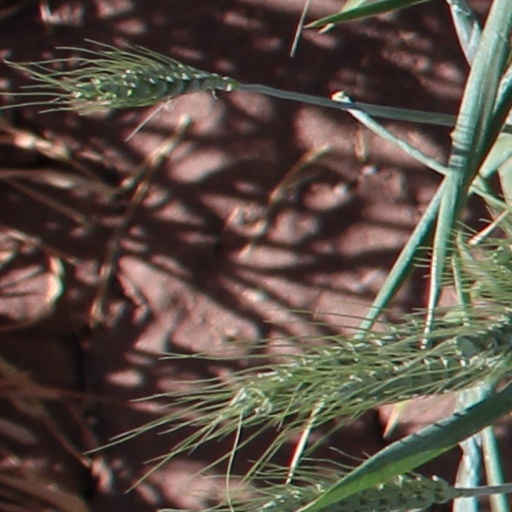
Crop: wheat